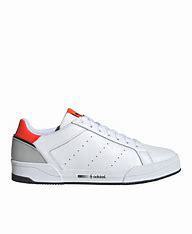
Brand: Adidas
Model: Court Tourino